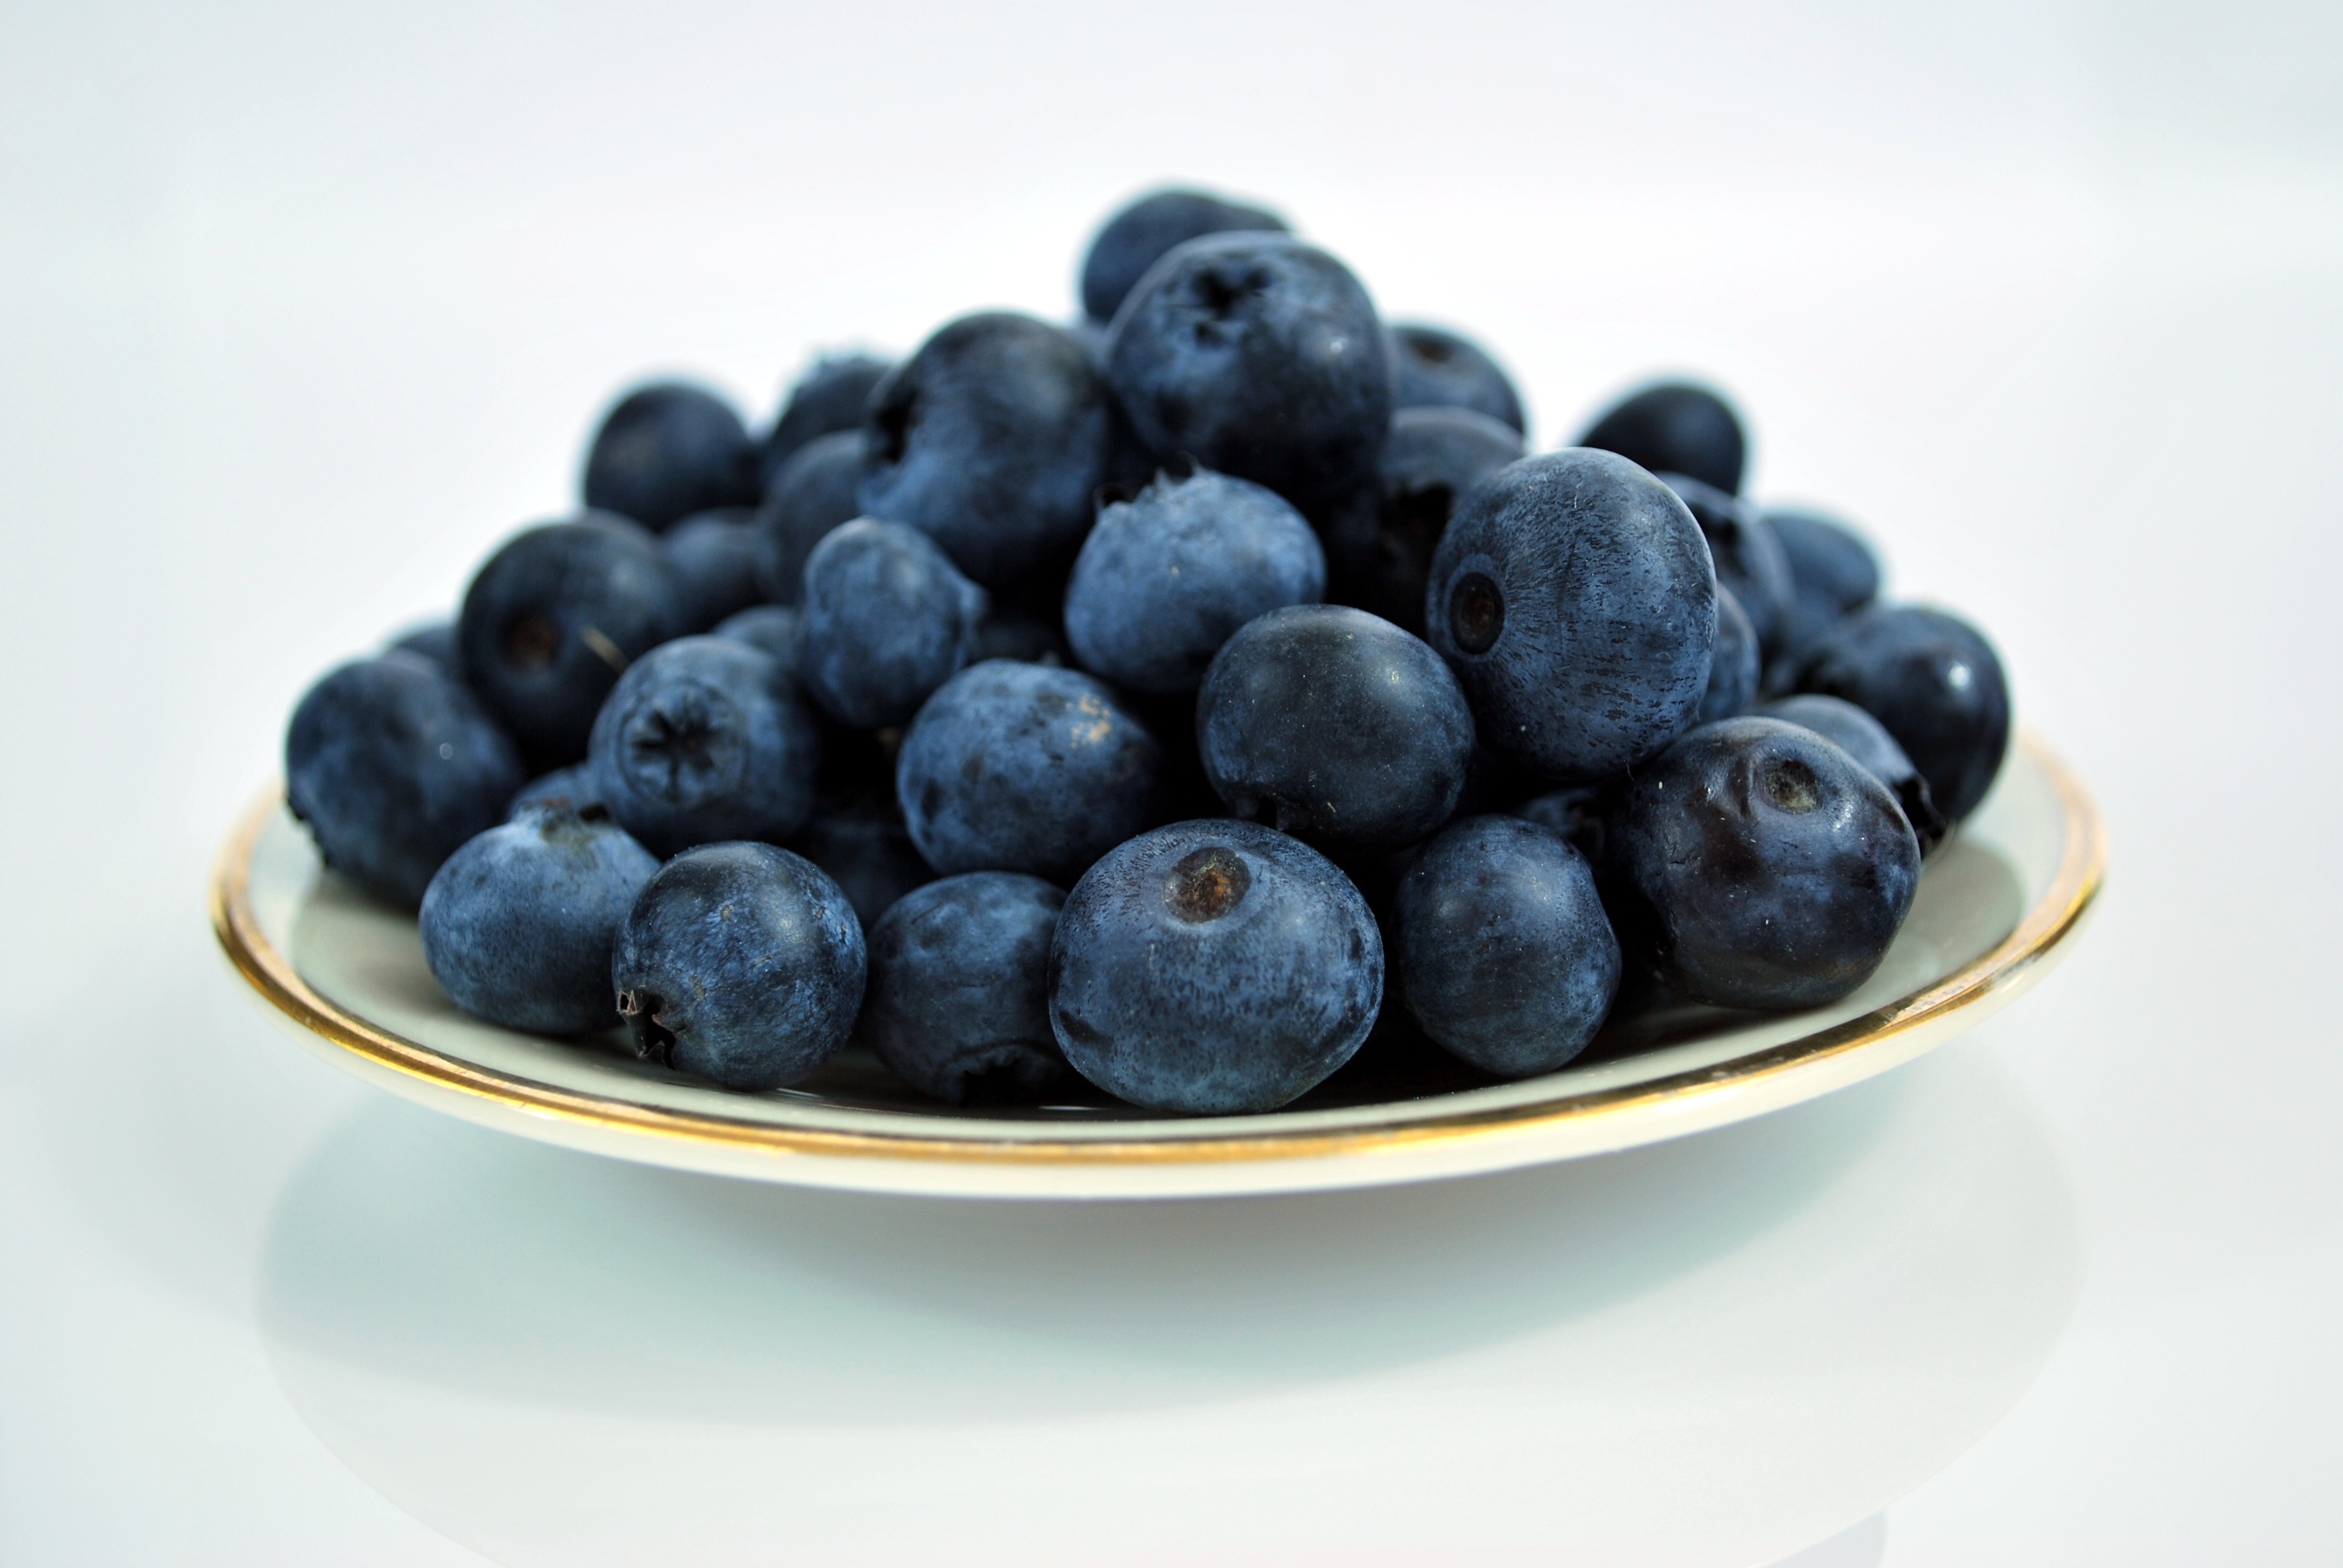
plant, fruit, berry, food, produce, blueberry, blackberry, berries, blueberries, blackberries, flowering plant, jagoda, bilberry, land plant, frutti di bosco, zante currant